10-mile run

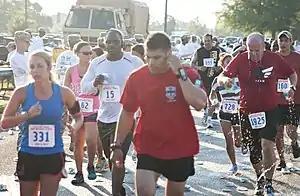
Runners taking part in the 2012 Army Ten-Miler

The 10-mile run is a long-distance running event over a distance of . It can be held on a road course or on a running track. Also referred to as a 10-miler or 10 miles run, it is a relatively common distance in countries that use the mile as a unit of measure. Ten miles is roughly an intermediate distance between the 10K run and the half marathon (21.1 km). The level of endurance required to run the distance means it attracts more seasoned runners than shorter events and usually requires a period of preparation for first-time attempts.